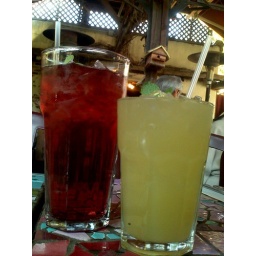
We stopped in Camarillo to get lunch. Mike got fish tacos and Shira. got a chicken club.